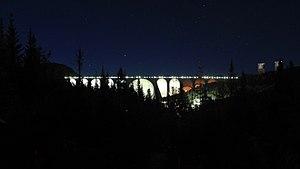
La centrale Manic-5, la centrale Manic-5-PA et le barrage Daniel-Johnson constituent un aménagement hydroélectrique d'Hydro-Québec situé sur la Côte-Nord du Québec, sur la rivière Manicouagan, à 214 km au nord de la ville de Baie-Comeau.